Question: Please indicate a possible affordance area of hit_baseball_bat that can be used for hitting
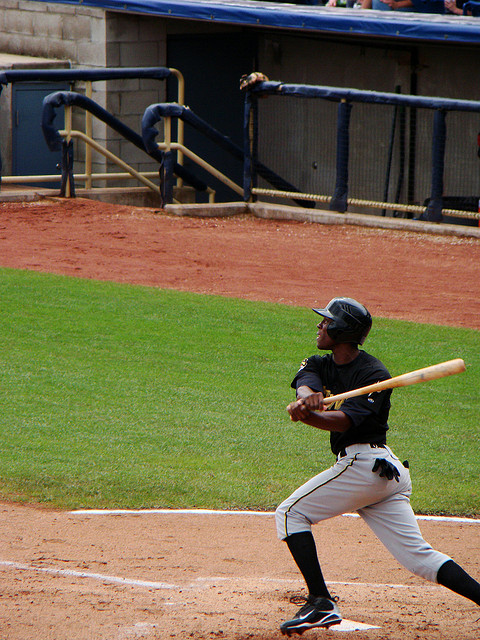
Answer: [396.171, 358.216, 461.886, 386.073]